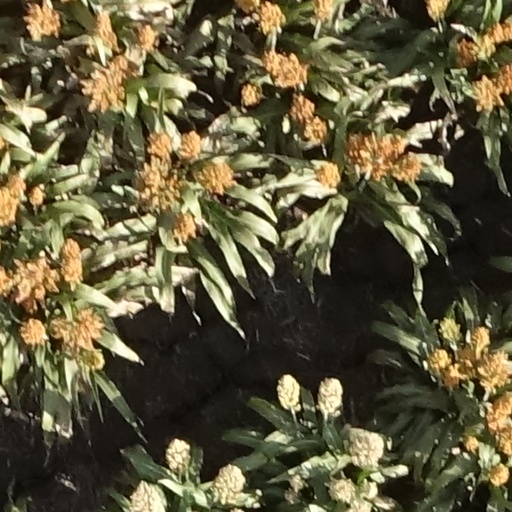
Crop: sorghum